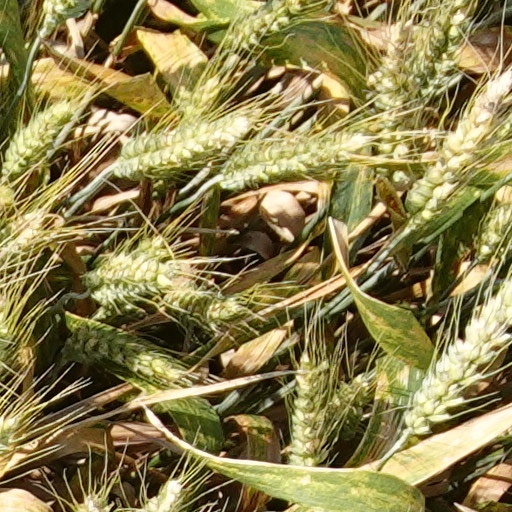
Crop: wheat